Philetus W. Norris House

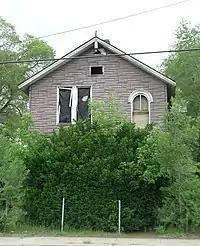
Front facade of the Philetus Norris house from across Mount Elliot. The first floor is hidden by vegetation.

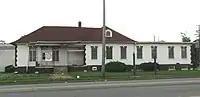
St. Mary's F.B.H Church, the only other original building left from the village of Norris.

The Philetus W. Norris House was built in 1873; it is a two-story late Victorian vernacular structure. At the time it was built, the home had gingerbread trim, brick chimneys and leafy trees in its yard. Norris moved from the Two Way Inn into this house, and also constructed a wing along one side from which he ran his real estate business.